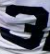
Number: 3